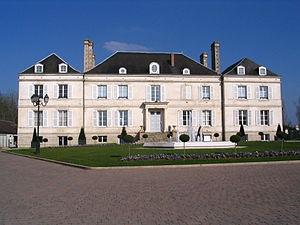
Le Château du Chevain, fontaine et parterre de fleurs.
Le Chevain est une ancienne commune française, située dans le département de la Sarthe en région Pays de la Loire, devenue le 1ᵉʳ janvier 2017 une commune déléguée au sein de la commune nouvelle de Saint-Paterne - Le Chevain.